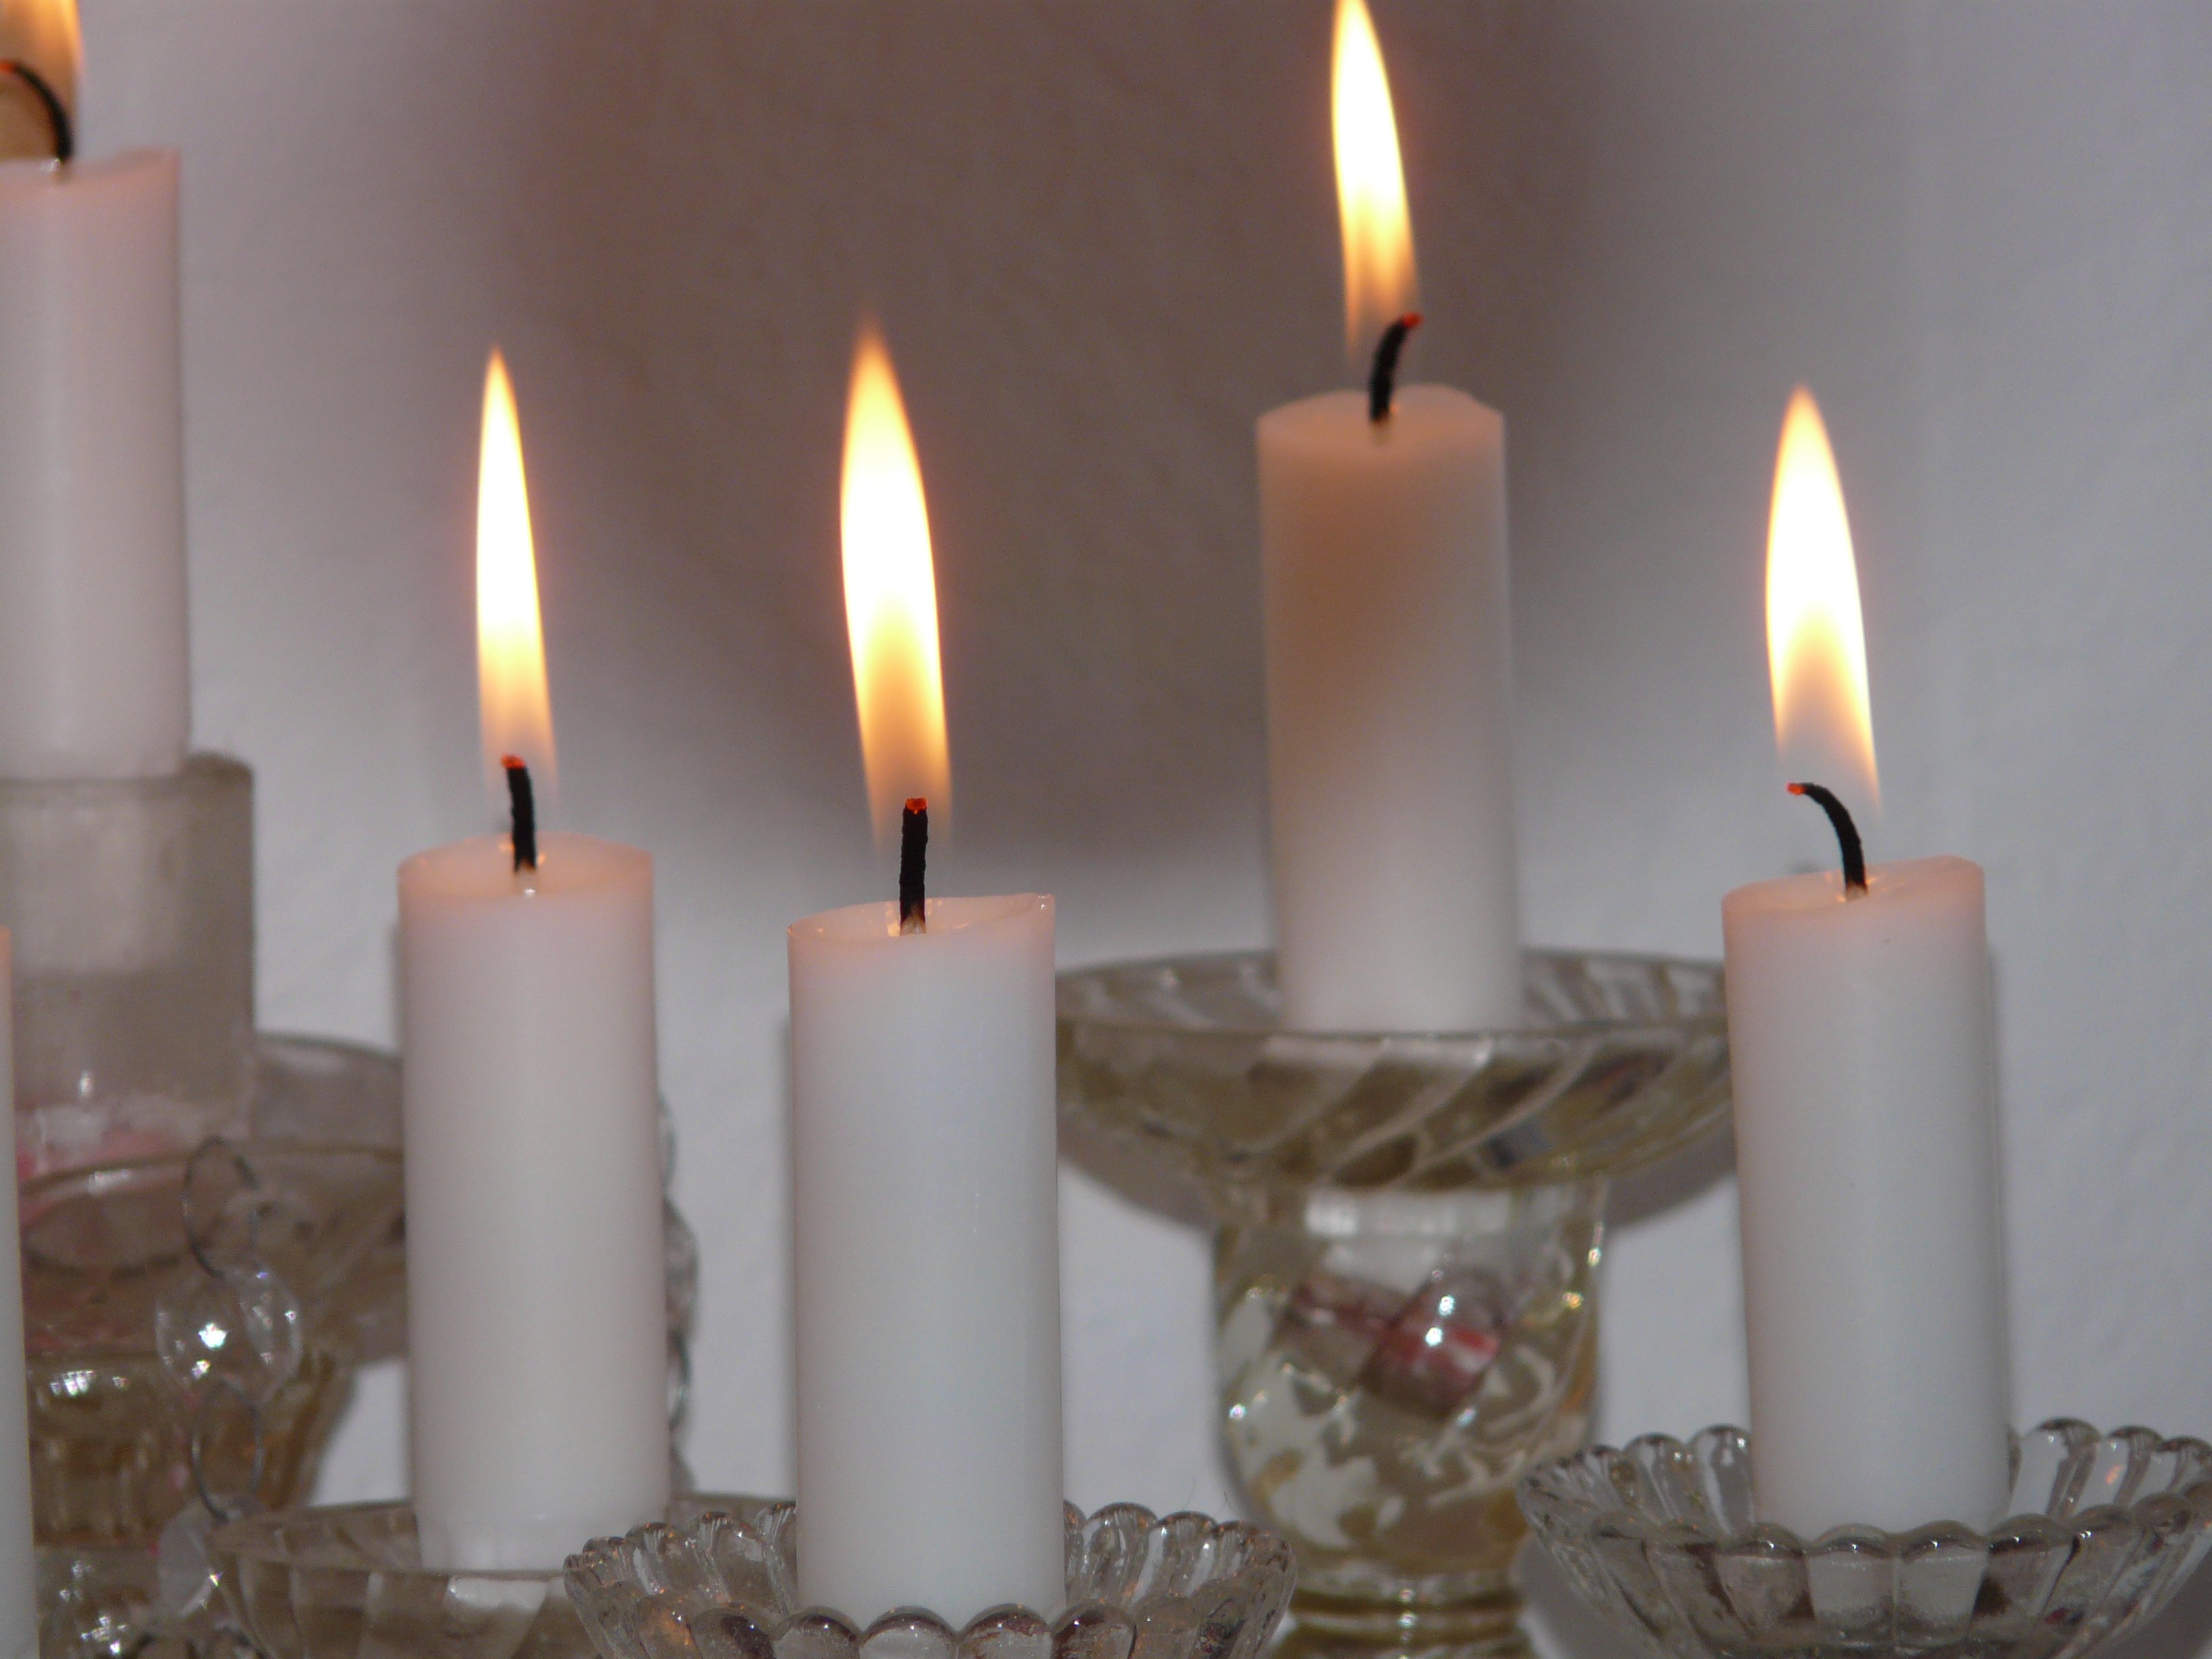
light, candle, lighting, decor, candlestick, candles, light fixture, wick, candlelight, wax, centrepiece, flameless candle